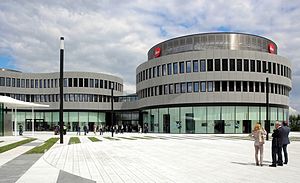
Leica
Leica Camera AG kamerafabrik blev etableret 1849 i Wetzlar i Tyskland. Leica er en forkortelse af LEItz CAmera, da fabrikken oprindeligt var "Optisches Institut", der producerede mikroskoper, og som Ernst Leitz I Senior blev partner i. I 1908 fremstillede en af firmaets ingeniører, Oskar Barnack, to små metalbokse til at teste de film-objektiver, som firmaet på det tidspunkt også lavede. Han havde lavet metalboksene, så de kunne indeholde en rulle 35 mm film og han på den måde kunne gå ud og teste objektiverne. Dette inspirerede ham til at fremstille hvad der siden er blevet kendt som Ur-Leica anno 1913, der i årene efter blev videreudviklet til det første Leica kamera, der blev introduceret på forårsmessen i Leipzig i 1925.